New World Order conspiracy theory

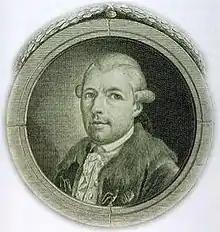
Adam Weishaupt, founder of the Illuminati, an 18th-century Bavarian liberal and secular secret society

Freemasons rebut these claims of a Masonic conspiracy. Freemasonry, which promotes rationalism, places no power in occult symbols themselves, and it is not a part of its principles to view the drawing of symbols, no matter how large, as an act of consolidating or controlling power. Furthermore, there is no published information establishing the Masonic membership of the men responsible for the design of the Great Seal. While conspiracy theorists assert that there are elements of Masonic influence on the Great Seal of the United States and that these elements were intentionally or unintentionally used because the creators were familiar with the symbols, in fact, the all-seeing Eye of Providence and the unfinished pyramid were symbols used as much outside Masonic lodges as within them in the late 18th century. Therefore, the designers were drawing from common esoteric symbols. The Latin phrase ""novus ordo seclorum"", appearing on the reverse side of the Great Seal since 1782 and the back of the one-dollar bill since 1935, translates to "New Order of the Ages", and alludes to the beginning of an era where the United States of America is an independent nation-state; conspiracy theorists often mistranslate it as "New World Order".